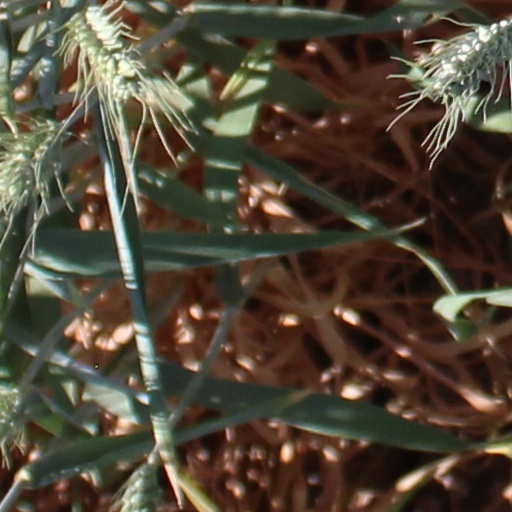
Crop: wheat